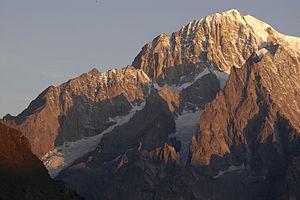
Arête du Brouillard du Mont Blanc, avec Punta Baretti (4013m), Mont Brouillard (4069m), Pic Luigi Amedeo (4460m) e Mont Blanc de Courmayeur (4680m).